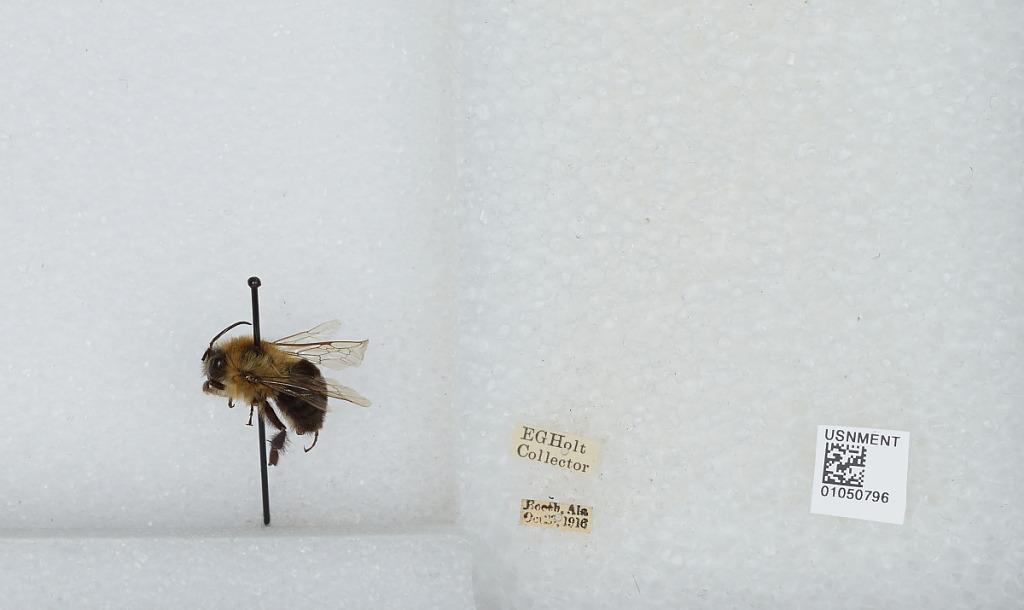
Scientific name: Bombus sp.
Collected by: E. Holt
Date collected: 1916-10-23
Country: United States
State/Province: Alabama
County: Autauga
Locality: Booth
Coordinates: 32.5003, -86.5719